Livermore, California

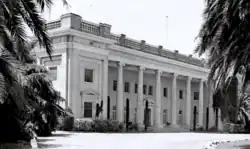
The Livermore Sanitarium in 1904

Robert Livermore died in 1858. The first significant settlement in the valley was Laddsville, a small settlement of about 75 which had grown up around the hotel established by Alponso Ladd around 1864 on 160 acres of land he bought. After the hotel and a house were initially built, another home, a blacksmith, a saloon, and a general store followed in the same year. The first schoolhouse was built in 1866.